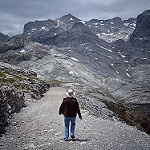
Label: mountain